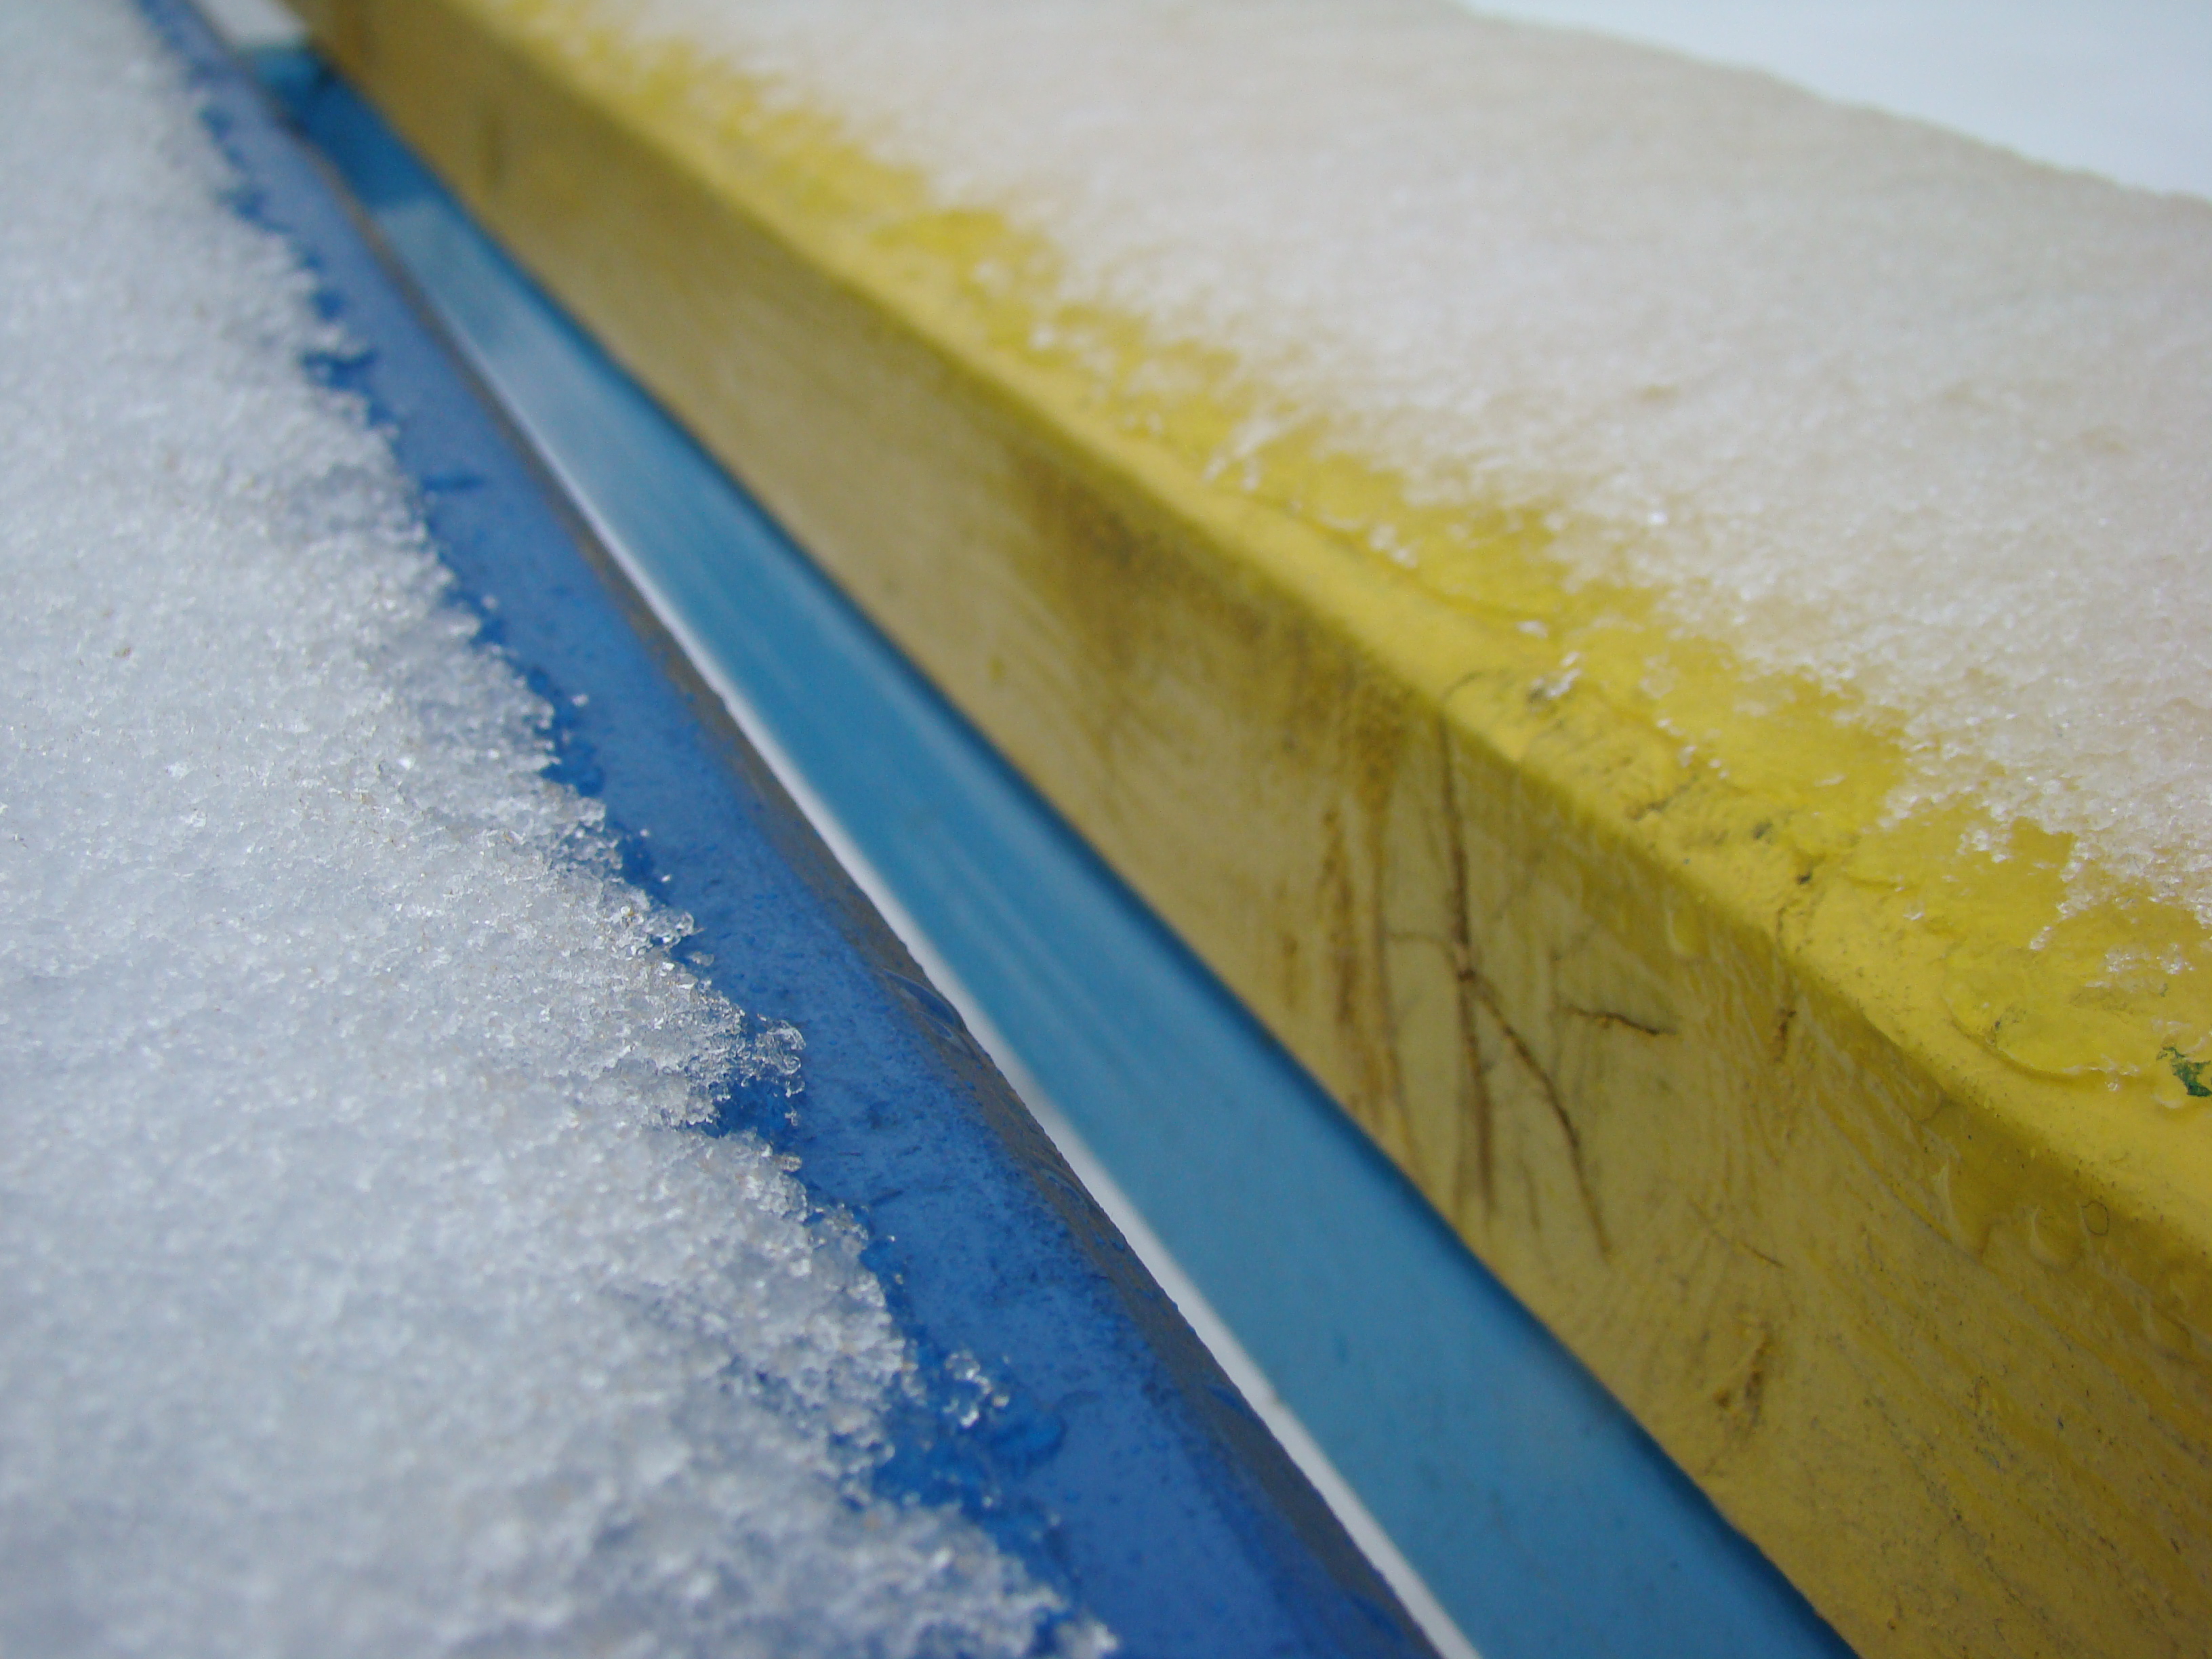
winter, floor, food, yellow, dessert, material, icing, sony, moscow, h9, dsch9, flooring, plastic wrap, surfing equipment and supplies